Odysseus

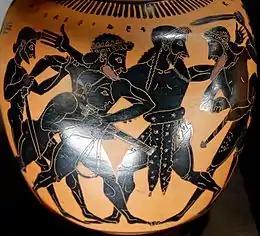
Oinochoe, "ca" 520 BC, Odysseus and Ajax fighting over the armour of Achilles

When Achilles is slain in battle by Paris, it is Odysseus and Ajax who retrieve the fallen warrior's body and armour in the thick of heavy fighting. During the funeral games for Achilles, Odysseus competes once again with Ajax. Thetis says that the arms of Achilles will go to the bravest of the Greeks, but only these two warriors dare lay claim to that title. The two Argives became embroiled in a heavy dispute about one another's merits to receive the reward. The Greeks dither out of fear in deciding a winner, because they did not want to insult one and have him abandon the war effort. Nestor suggests that they allow the captive Trojans to decide the winner. The accounts of the "Odyssey" disagree, suggesting that the Greeks themselves hold a secret vote. In any case, Odysseus is the winner. Enraged and humiliated, Ajax is driven mad by Athena. When he returns to his senses, in shame at how he has slaughtered livestock in his madness, Ajax kills himself by the sword that Hector had given him after their duel.